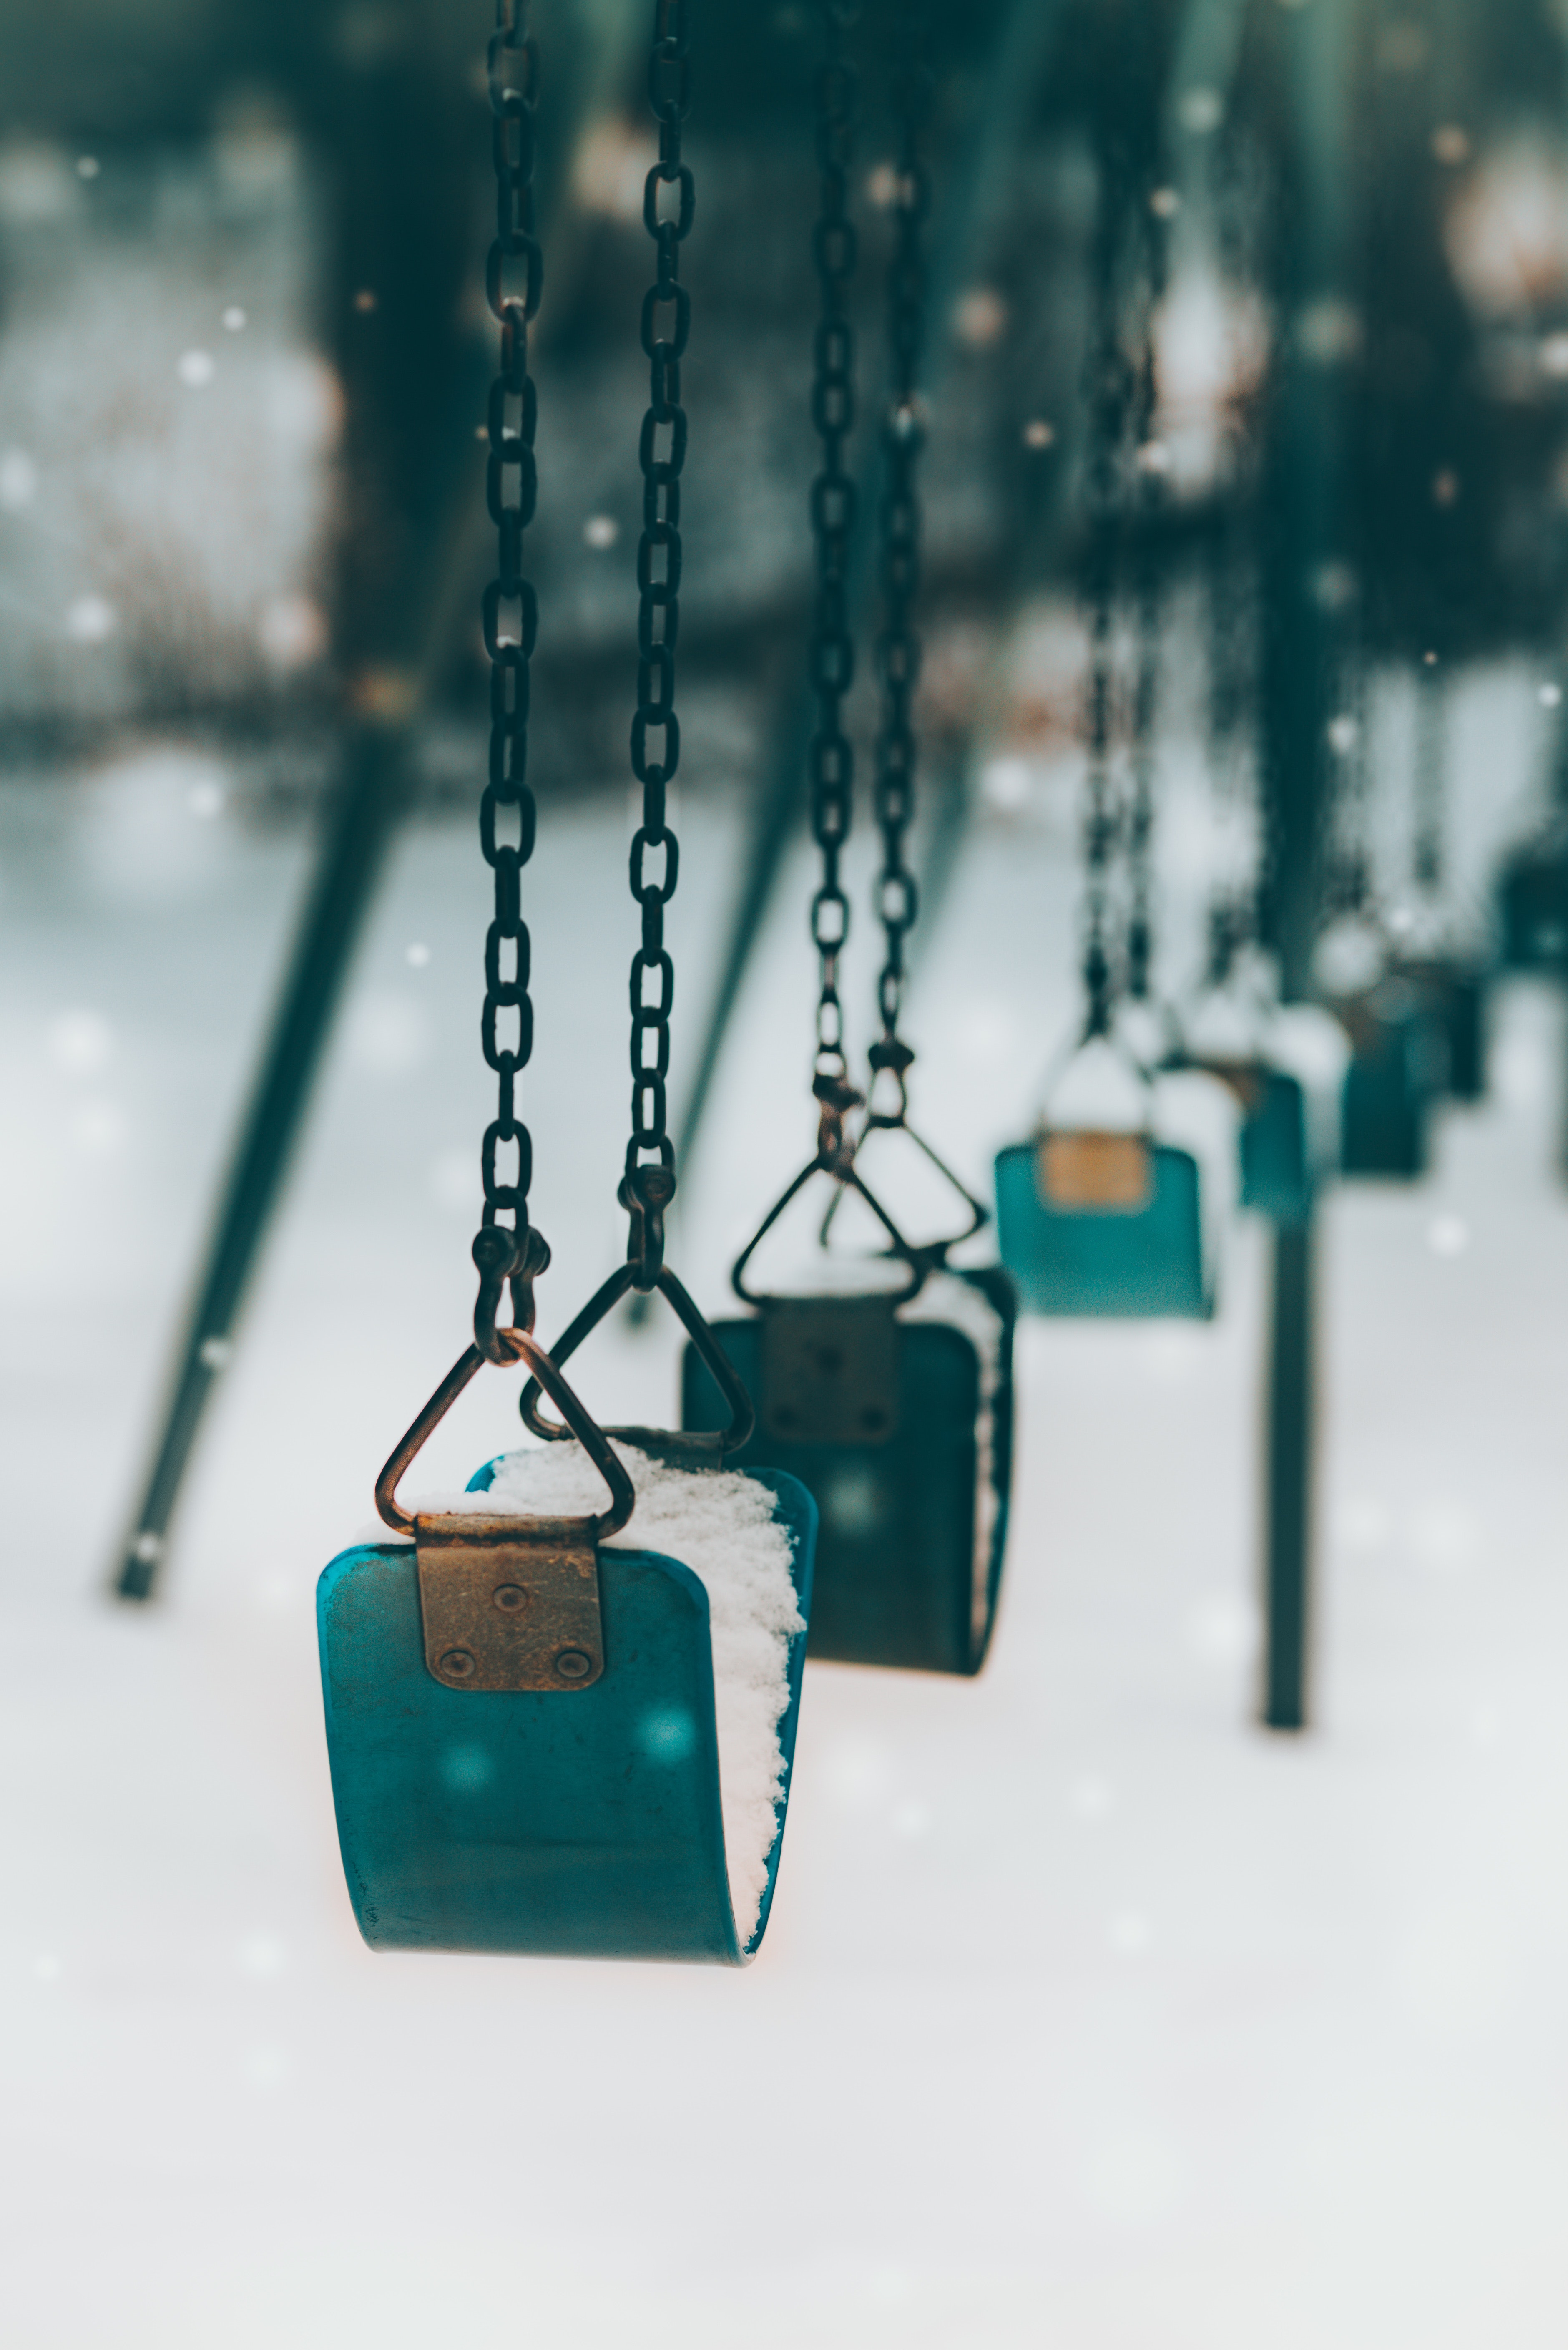
blue, green, turquoise, necklace, teal, winter, fashion accessory, chain, padlock, Material property, jewellery, locket